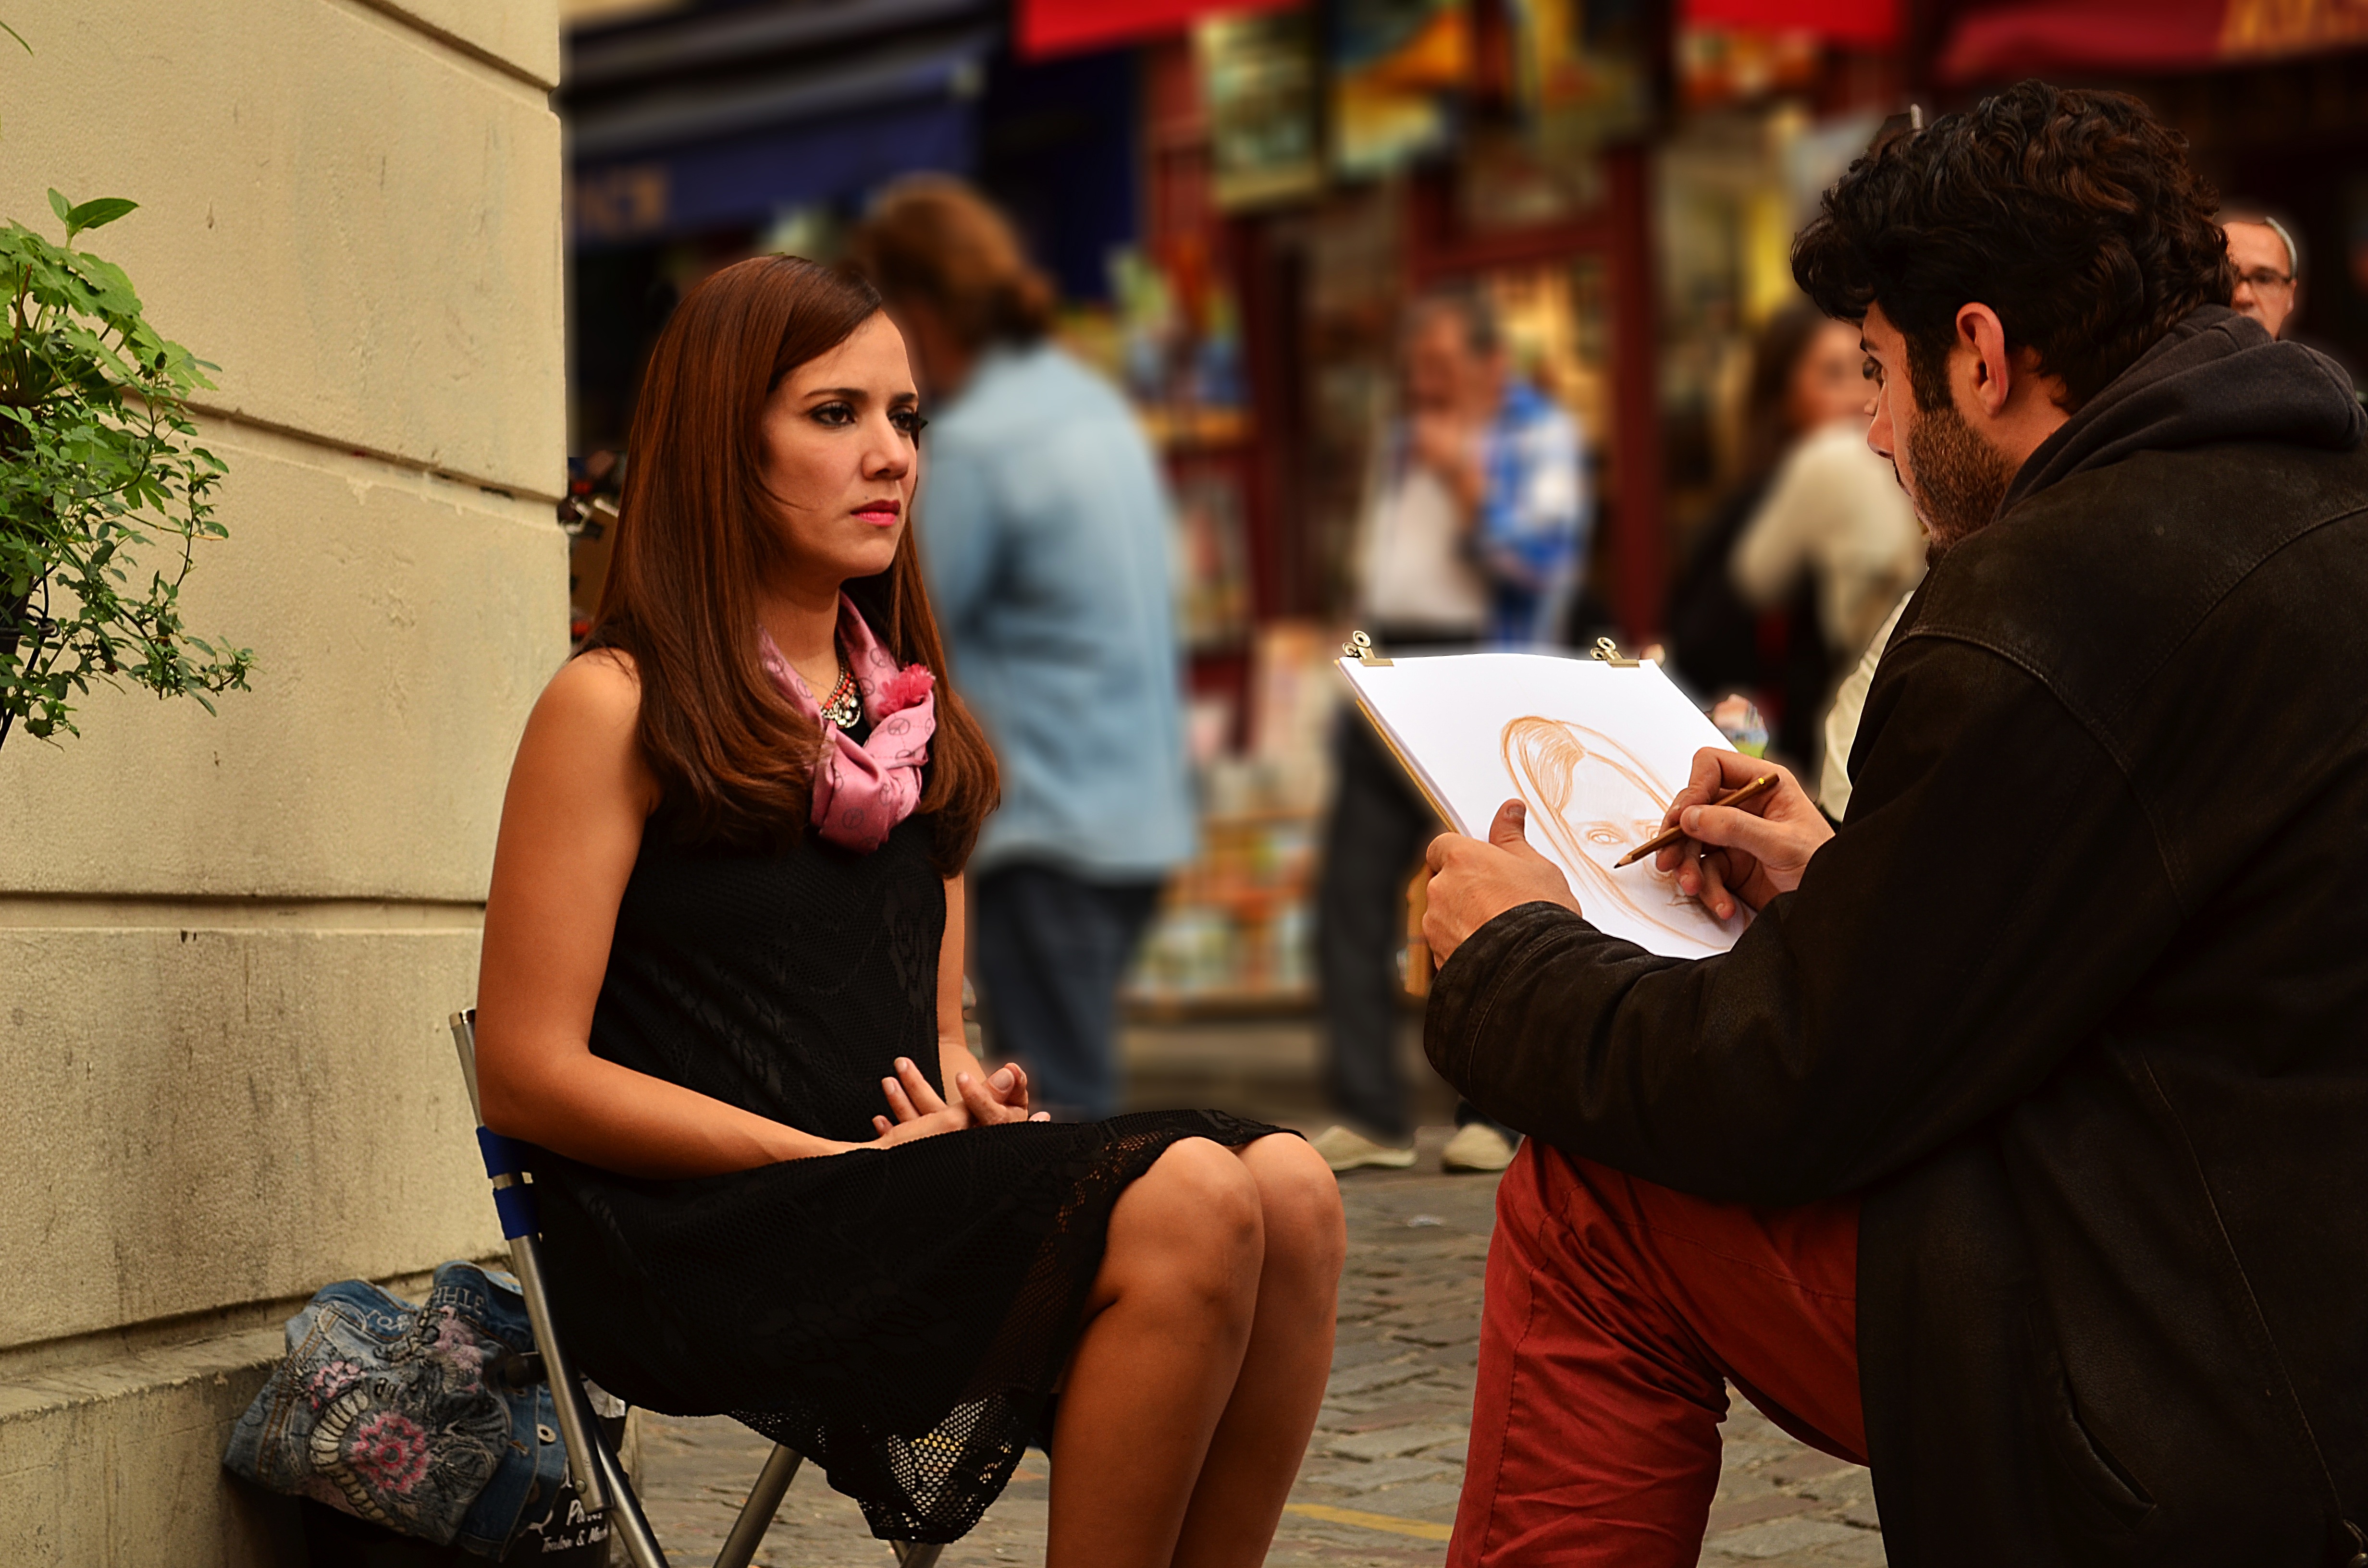
person, people, girl, woman, hair, street, female, portrait, model, young, red, care, fashion, lady, healthy, caucasian, face, happy, photograph, beauty, beautiful, body, beautiful girl, interaction